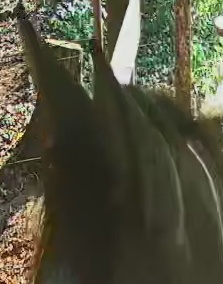
Face region: ears (position_of_ears)
Pain indicator: not_present